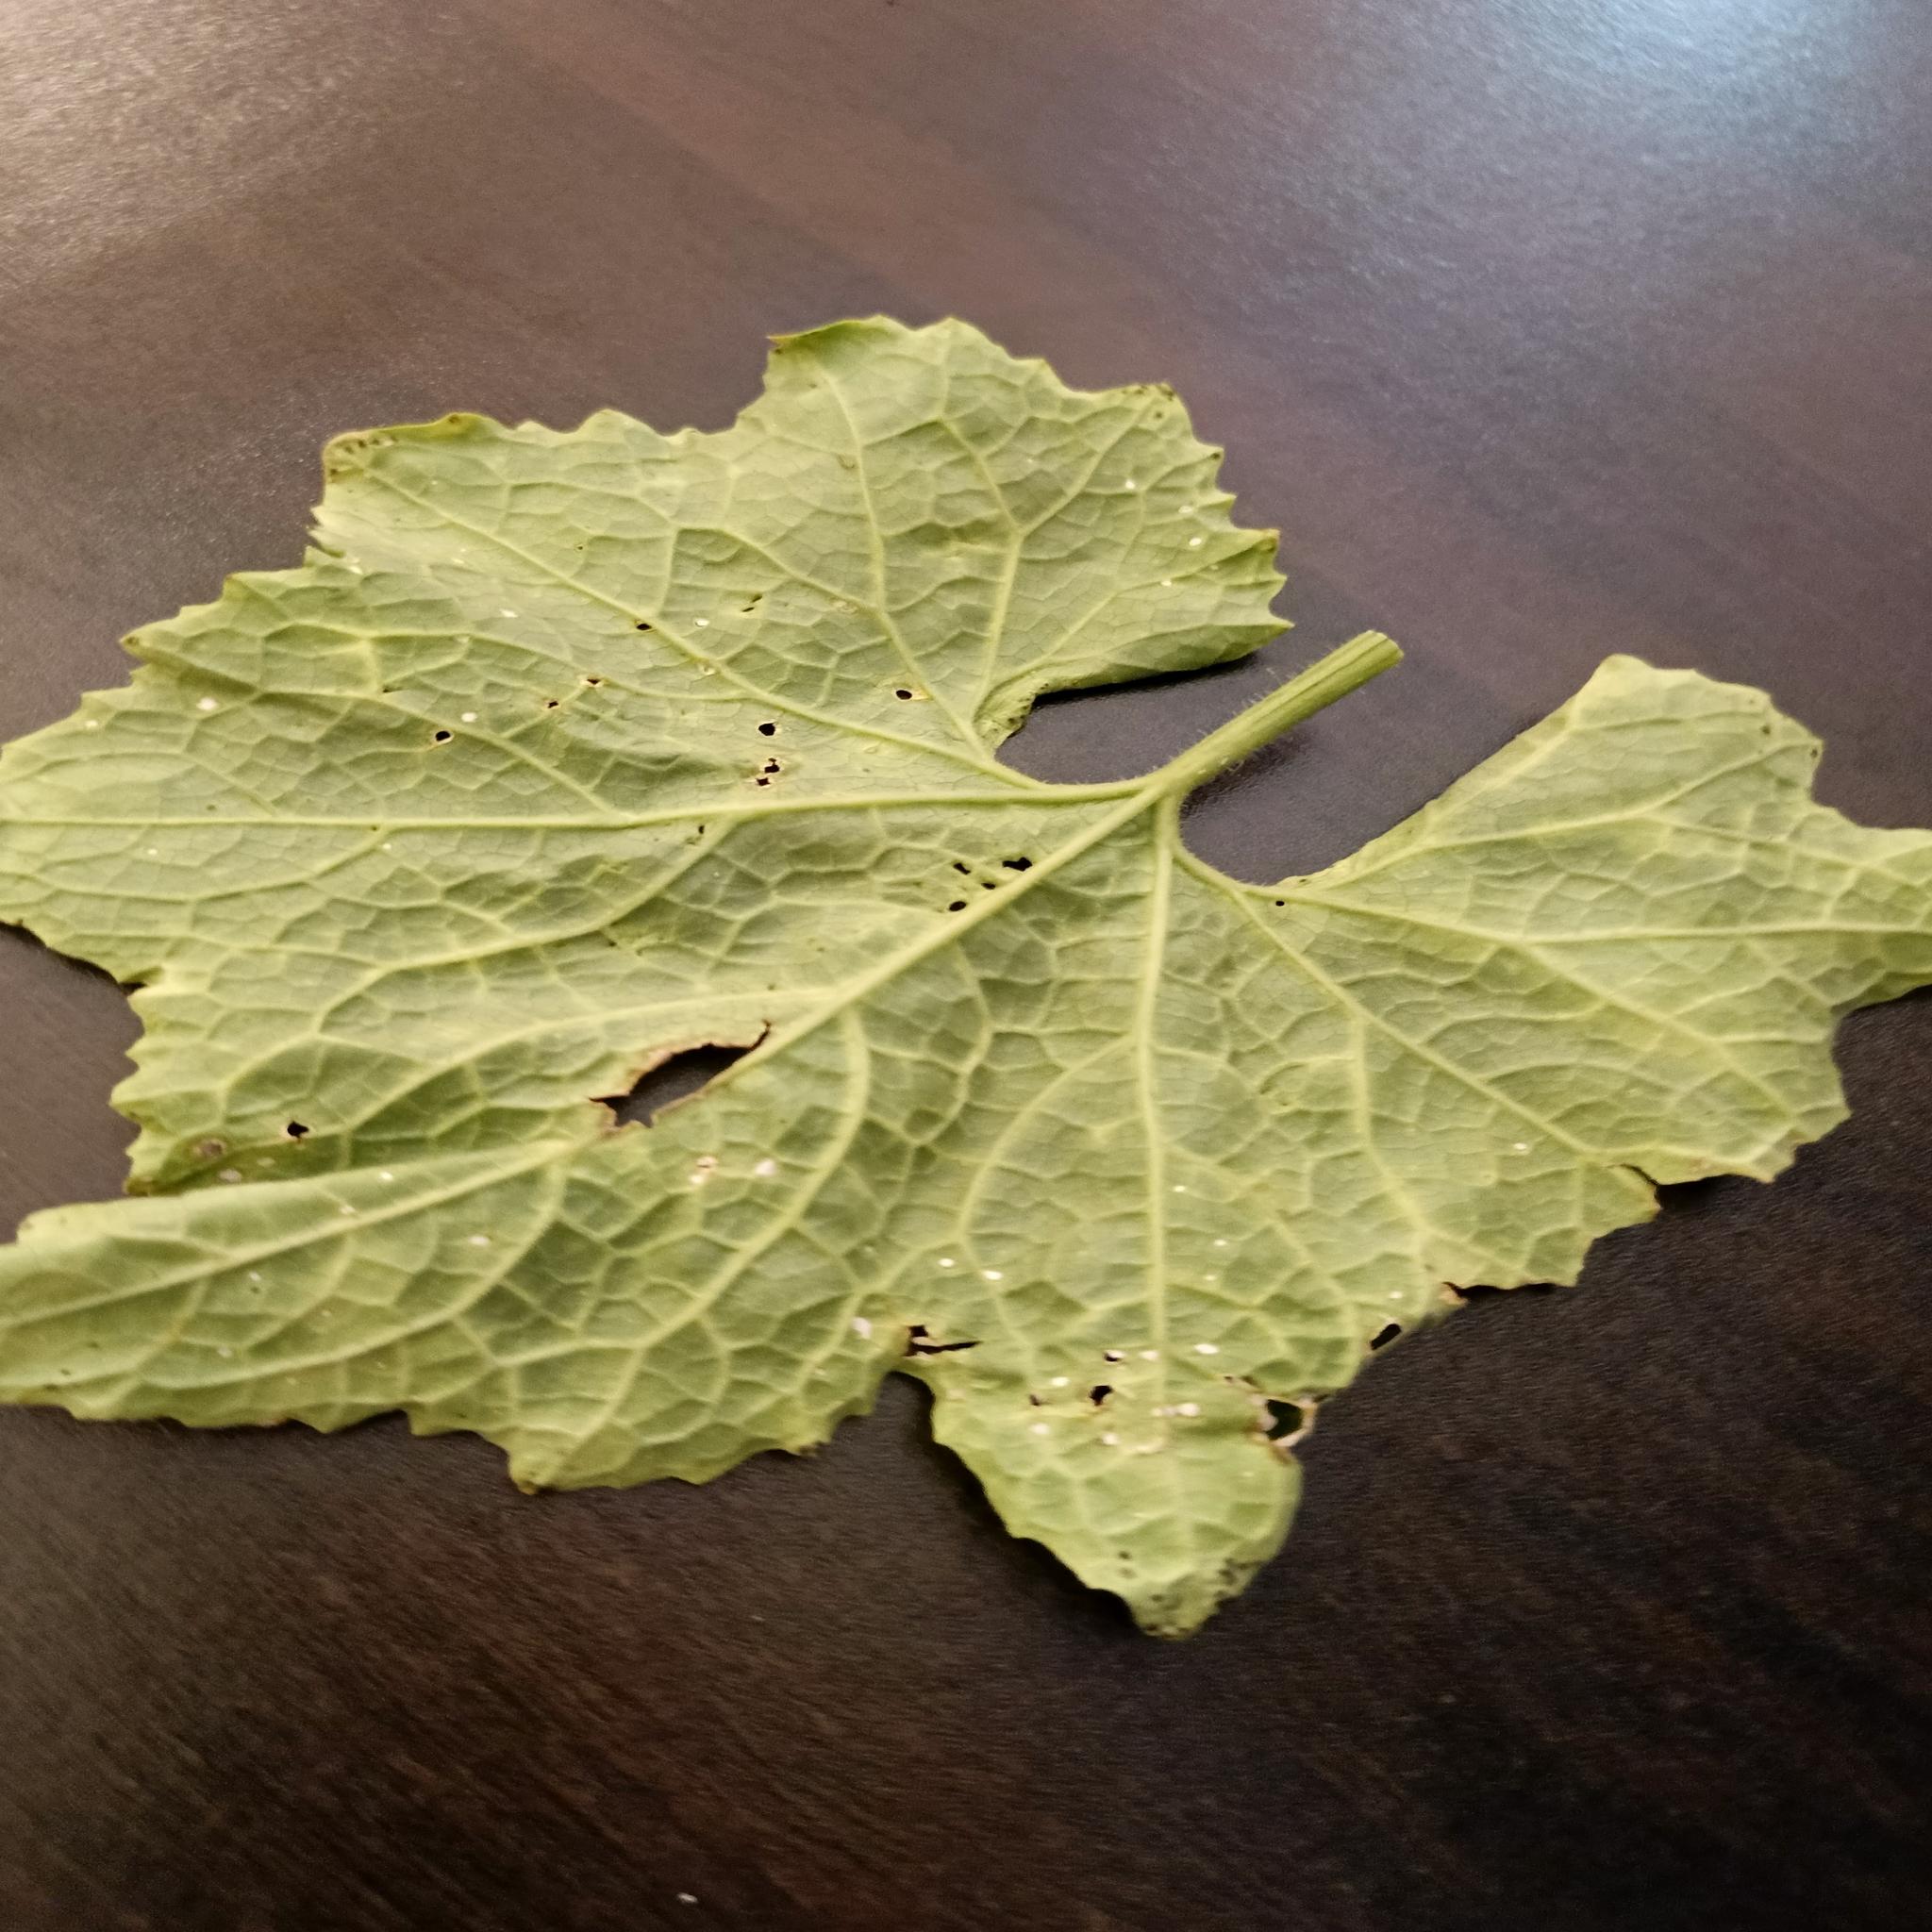
Label: Downy mildew